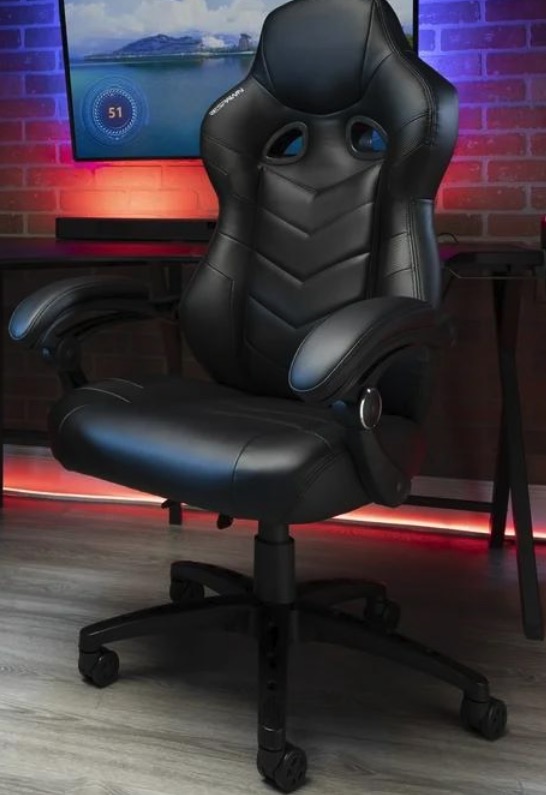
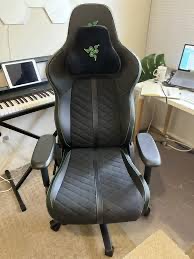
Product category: items_chair
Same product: no